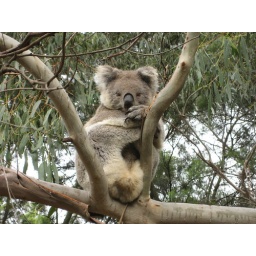
a rather un-shy koala in the tower hill reserve near warrnambool